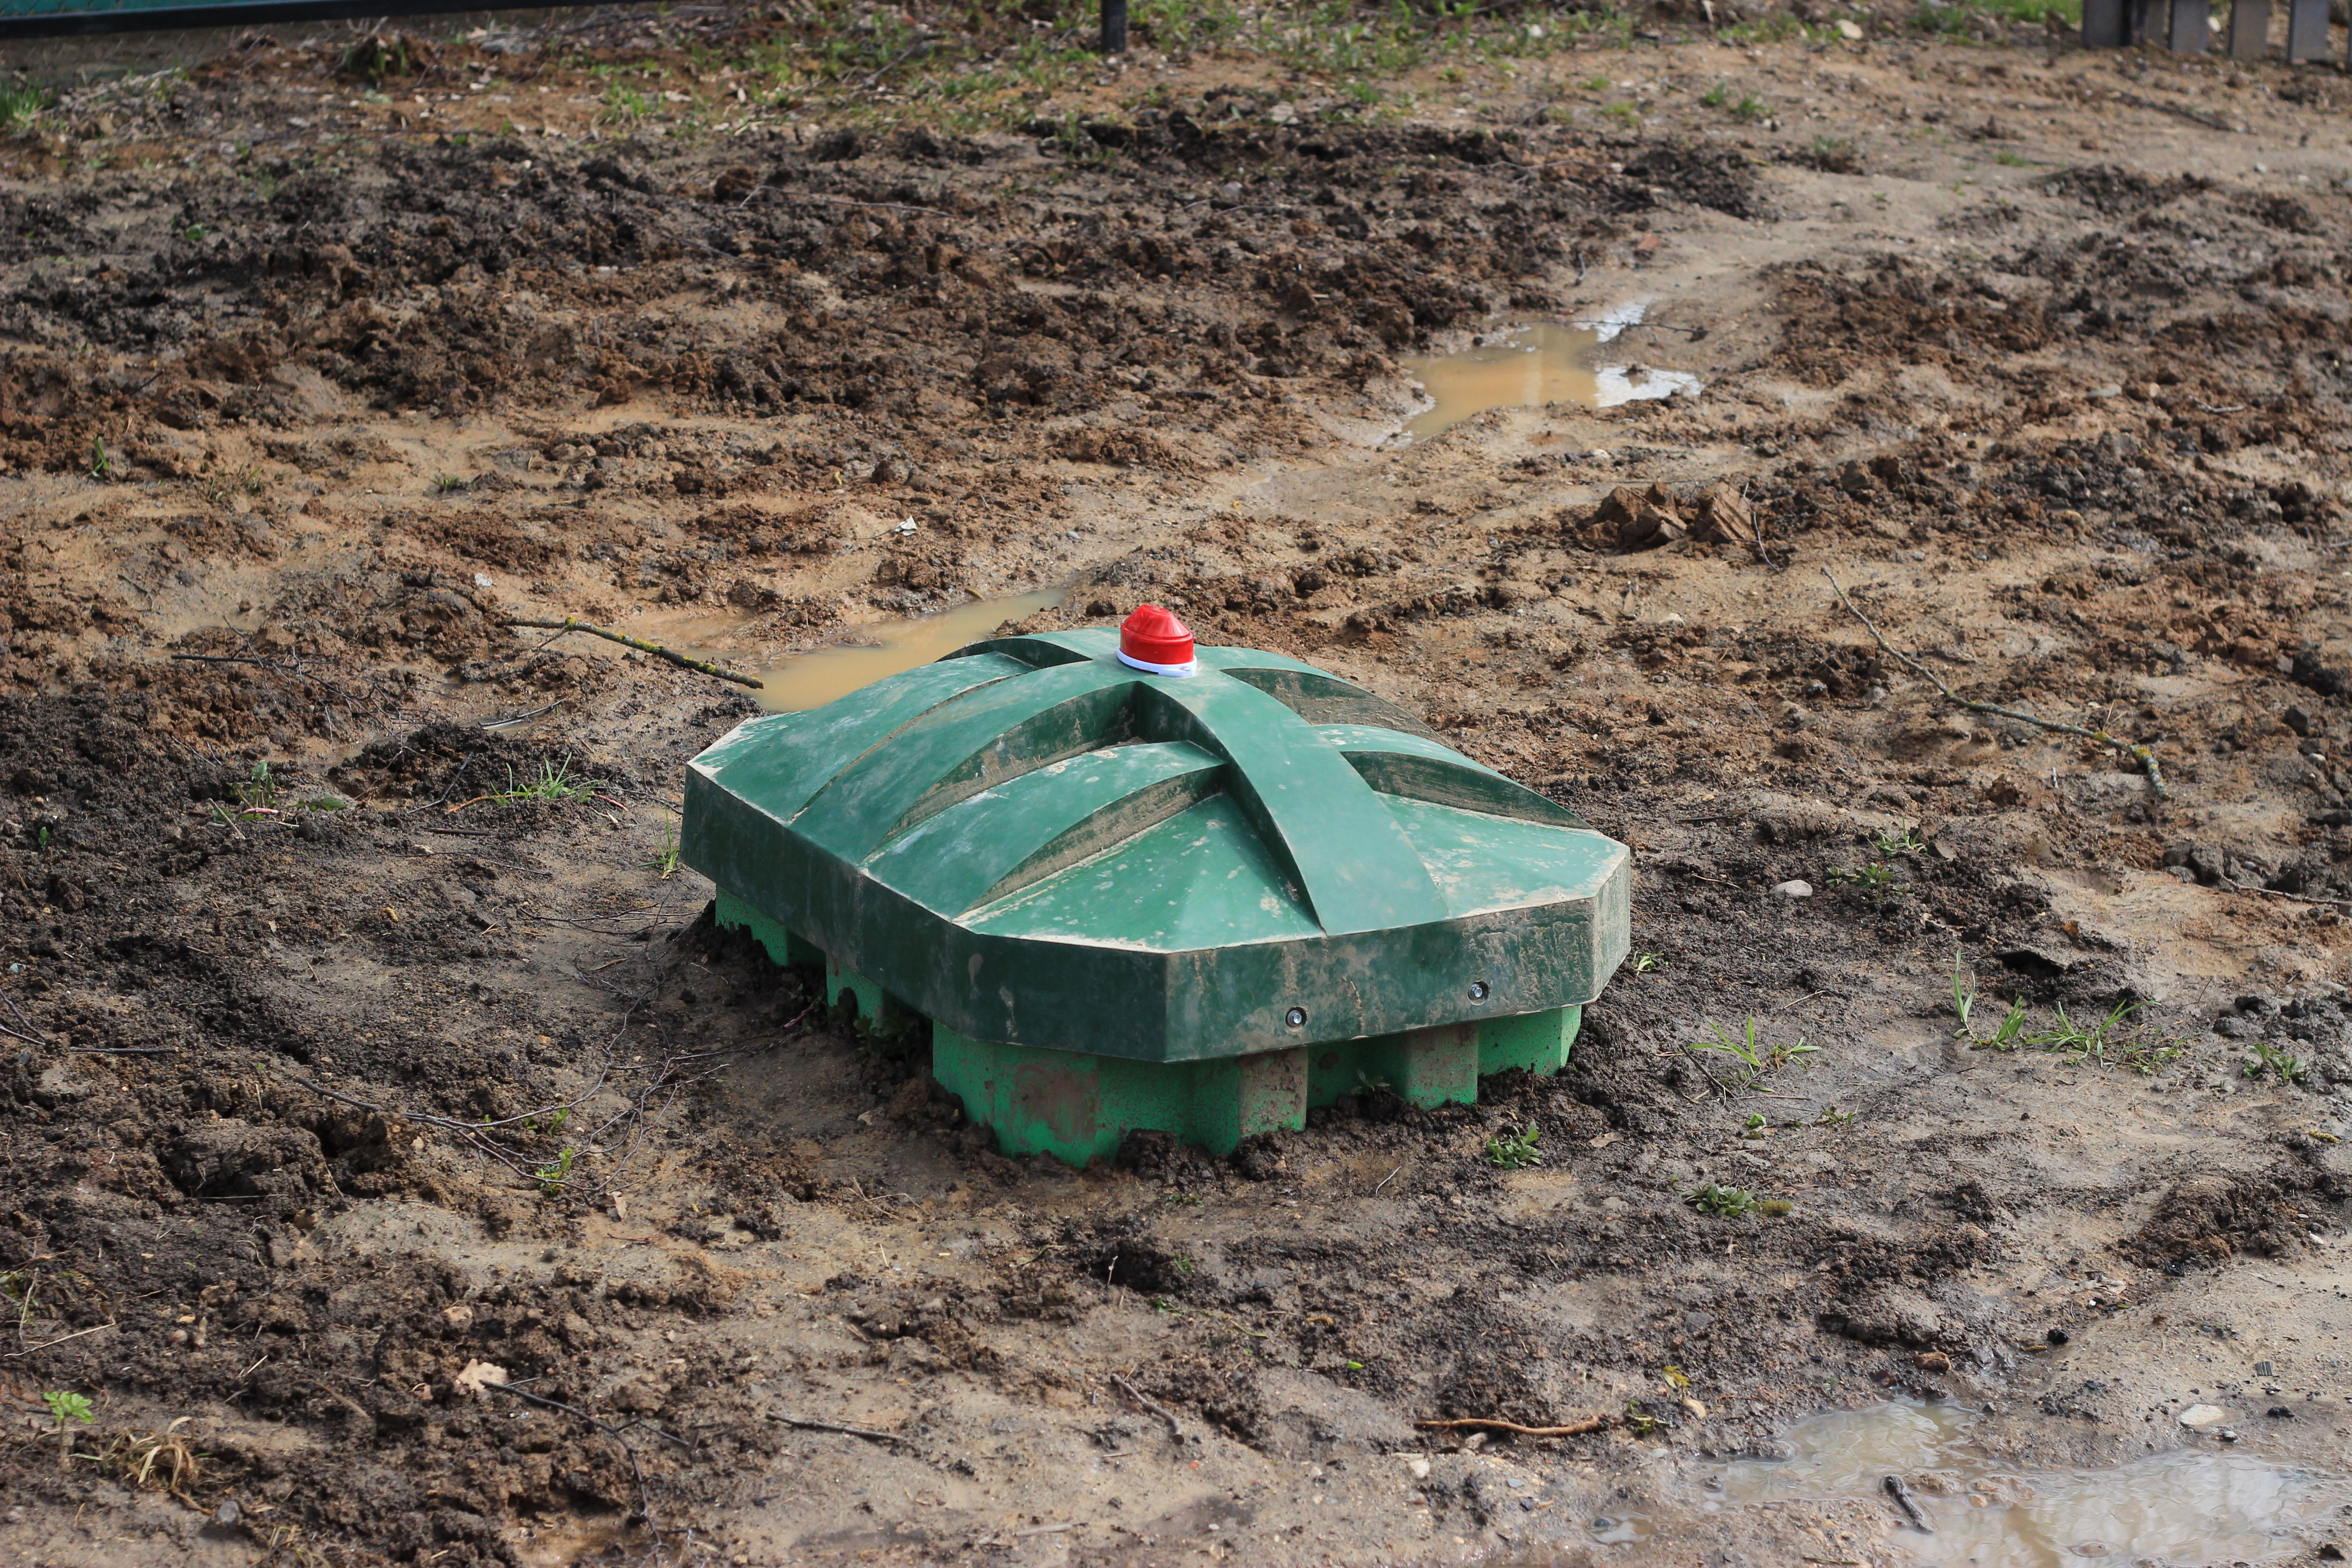
sewerage, cover, slope, tire, grass, plant, asphalt, vehicle, landscape, geological phenomenon, groundcover, grassland, agriculture, automotive tire, field, soil, event, pollution, dirt road, plantation, rock, automotive wheel system, motor vehicle, concrete, compost